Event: Nepal Earthquake
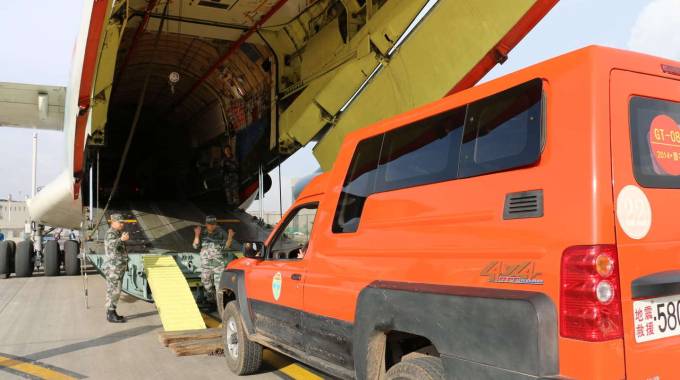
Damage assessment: no_damage